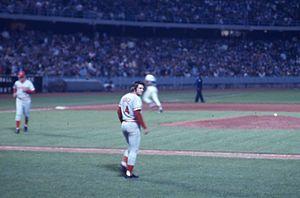
La Série mondiale 1975 est la 72ᵉ série finale des Ligues majeures de baseball. Elle débute le 11 octobre 1975 et se termine le 22 octobre suivant par une victoire, quatre parties à trois, des champions de la Ligue nationale, les Reds de Cincinnati, sur les champions de la Ligue américaine, les Red Sox de Boston.
Peter Edward Rose, Sr., né le 14 avril 1941 à Cincinnati, Ohio, États-Unis, est un ancien joueur de baseball.